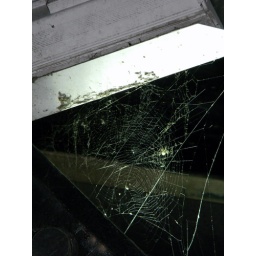
spider web under golden jubilee bridge London 30th October 2010 17:37.44PM